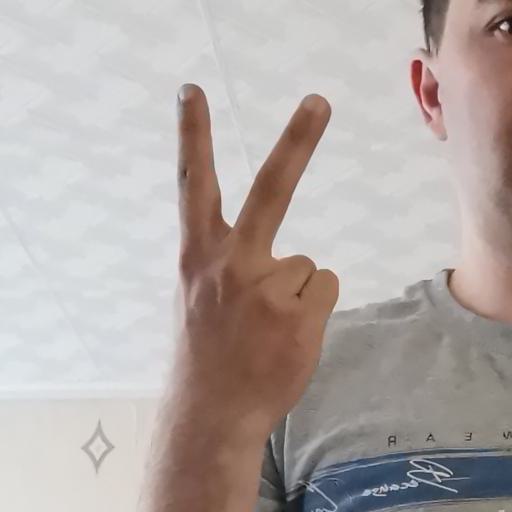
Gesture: peace_inverted